Observational history of comets

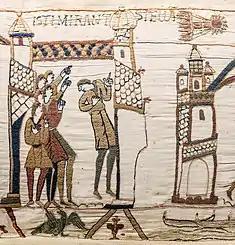
Halley's Comet appeared in 1066, prior to the Battle of Hastings, and is depicted in the Bayeux Tapestry.

Until the sixteenth century, comets were usually considered bad omens of deaths of kings or noble men, or coming catastrophes, or even interpreted as attacks by heavenly beings against terrestrial inhabitants. The earliest known picture of a comet is that of Halley's Comet depicted as a terrifying omen on the Bayeux Tapestry, which recorded the Norman conquest of England in 1066 CE. Another illustration published in the Nuremberg Chronicle in 1493 has been claimed to depict the comet's 684 CE apparition, but the same woodblock is used in that chronicle for other comets from the 11th century, and there is no evidence that the image is anything but a generic image of a comet, created for the 1493 edition.